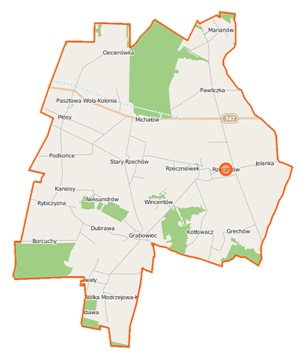
Rzeczniów est une gmina rurale du powiat de Lipsko dans la Voïvodie de Mazovie, dans le centre-est de la Pologne.